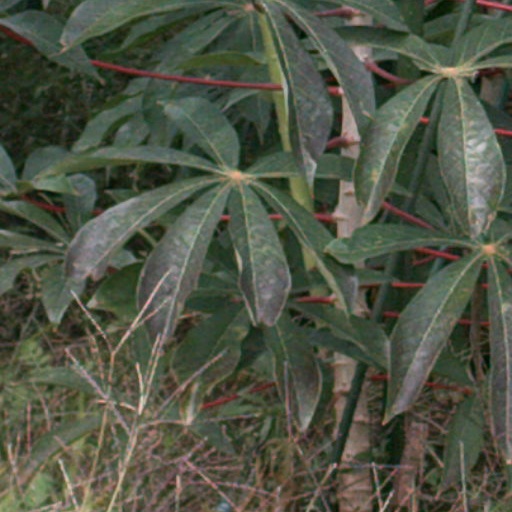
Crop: cassava